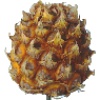
Label: Pineapple Mini 1